Paprika

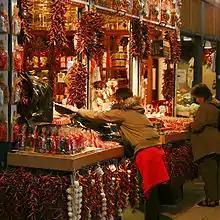
Hungarian paprika vendor in the Budapest Great Market Hall

Paprika is a spice made from dried and powdered red peppers. It is traditionally made from "Capsicum annuum" varietals in the Longum group, including chili peppers. Red peppers grow in the wild in Mexico, where they were being gathered and eaten 7000 BC, and were cultivated there before 3500 BC. The food writer Alan Davidson comments that Christopher Columbus probably came across them on his first voyage in 1492, and may have brought plants back to Europe. The Spaniards and Portuguese also took them to India and south-east Asia and they were quickly taken up and grown in the Middle East, the Balkans and Europe – to Italy by 1526, Germany by 1543 and Hungary by 1569.